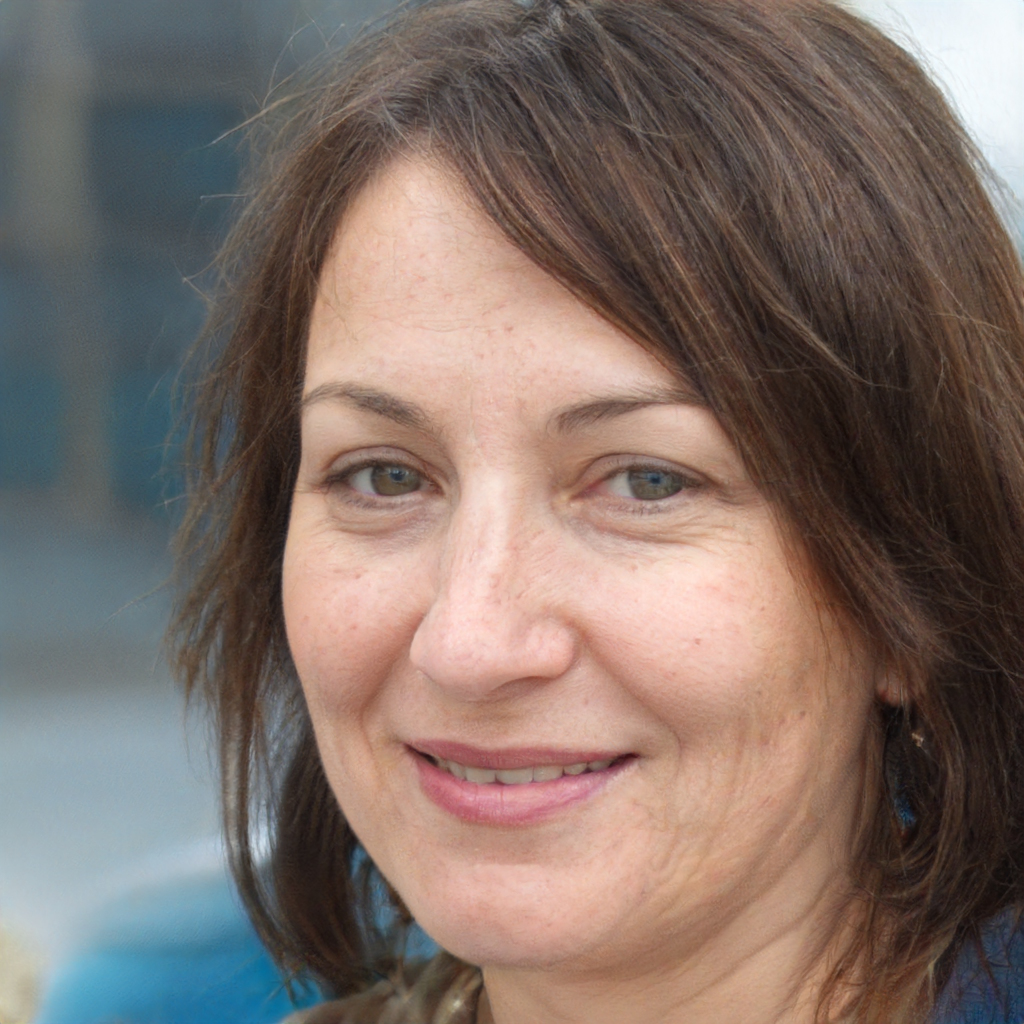
Gender: Female